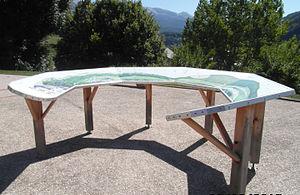
table d'orientation à Villard de Lans
Villard-de-Lans [vilaʁ.də.lɑ̃] est une commune française située, géographiquement dans le massif du Vercors, administrativement dans le département de l'Isère, en région Auvergne-Rhône-Alpes et, autrefois rattachée à l'ancienne province du Dauphiné.